List of weapons of the Portuguese Colonial War

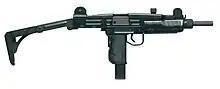
Pistola-metralhadora 9 mm m/961 UZI.

Received from the Portuguese Army or privately purchased, used by colonial public servants and officials as personal side-arms for self-defence.